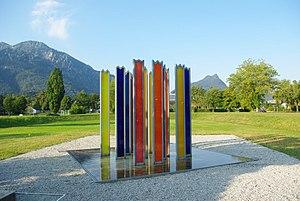
L'effondrement du toit de la patinoire de Bad Reichenhall a lieu le 2 janvier 2006 dans la ville de Bad Reichenhall, en Bavière, en Allemagne, près de la frontière autrichienne.